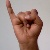
The image shows a hand gesture representing the letter 'I' in Indian Sign Language.